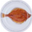
Label: flatfish